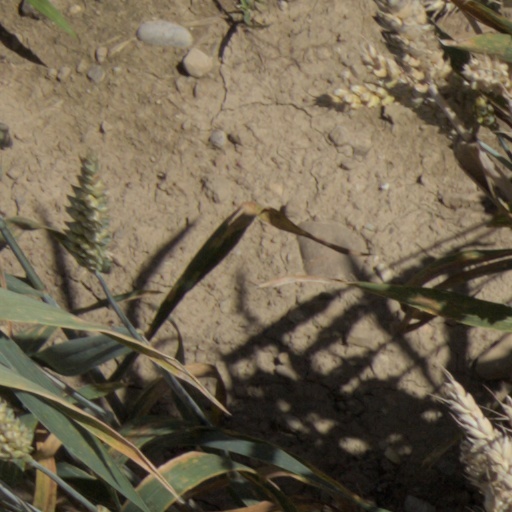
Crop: wheat